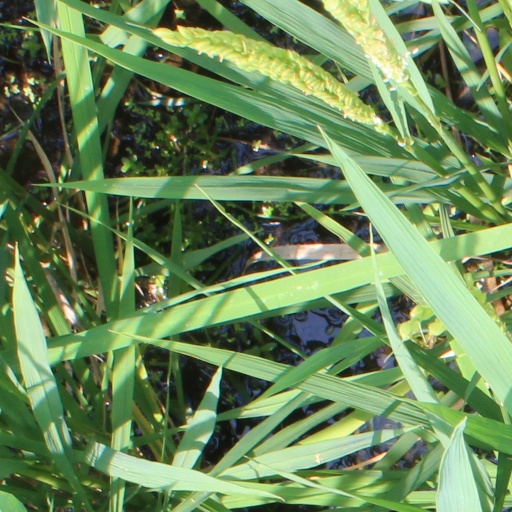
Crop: rice